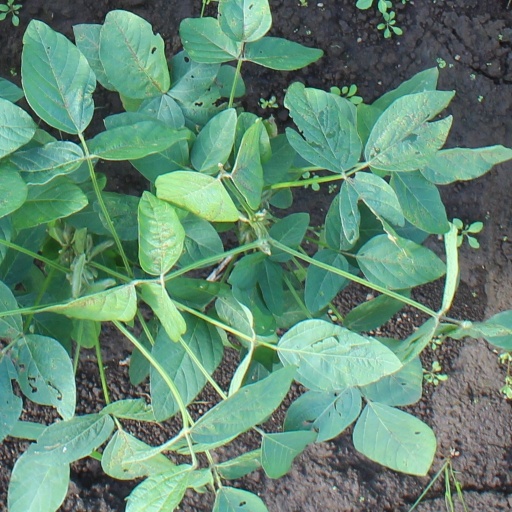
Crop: soybean